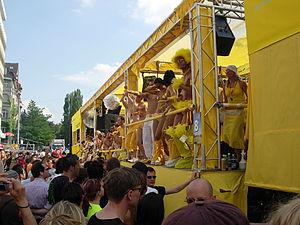
La Street Parade est une technoparade organisée chaque année depuis 1992 dans les rues de Zurich, le long du lac. En ce qui concerne la taille, elle rivalise avec la Love Parade dont elle s'inspire. La Street Parade est devenu le plus grand événement techno-party du monde à la suite de l'arrêt de la Love Parade en raison d'une tragédie survenue le 24 juillet 2010. La Street Parade est l'événement annuel le plus important à Zurich. Elle a lieu normalement début août. Elle frôle le million de participants dans ses éditions de 2012 à 2014.